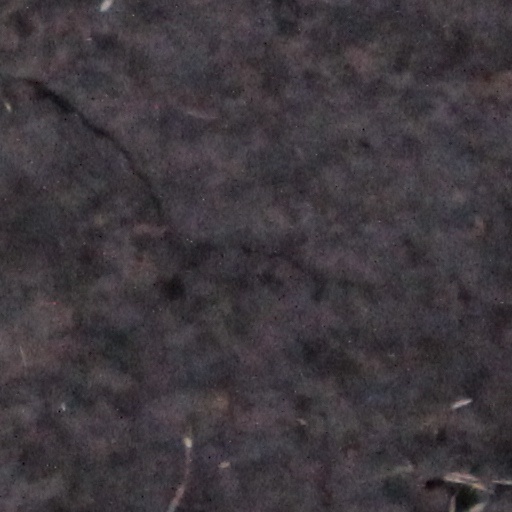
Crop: wheat